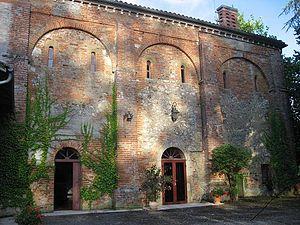
Façade Est
Boulogne-sur-Gesse est une commune française située dans le département de la Haute-Garonne, en région Occitanie.
Cet article liste les abbayes cisterciennes actives ou ayant existé sur le territoire français actuel. Ces abbayes ont appartenu, à différentes époques, à des ordres ou des congrégations ou des groupements dits « cisterciens ».
L'abbaye de la Bénisson-Dieu de Boulogne-sur-Gesse est une abbaye de la Haute-Garonne dans l'archidiocèse de Toulouse.